Raajavamsam

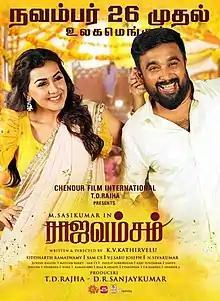
Theatrical release poster

Raajavamsam is a 2021 Indian Tamil-language romantic action comedy drama film written and directed by debutant K. V. Kathirvelu and produced by Chendur Film International. The film stars M. Sasikumar, Nikki Galrani with a supporting cast including Radha Ravi, Nikitha murali,Yogi Babu, Sathish and Vijayakumar. The film featured music composed by Sam C. S. The film was released in theatres on 26 November 2021 and received negative reviews from critics and it failed at the box office.